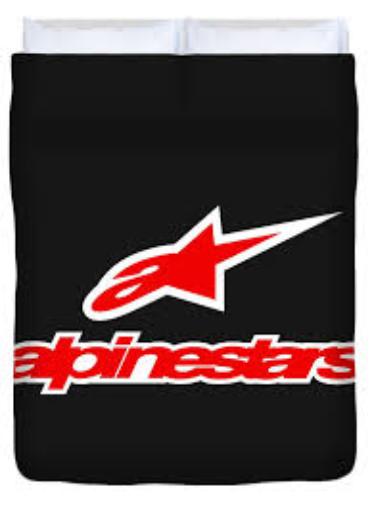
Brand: alpinestars-1
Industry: Clothes